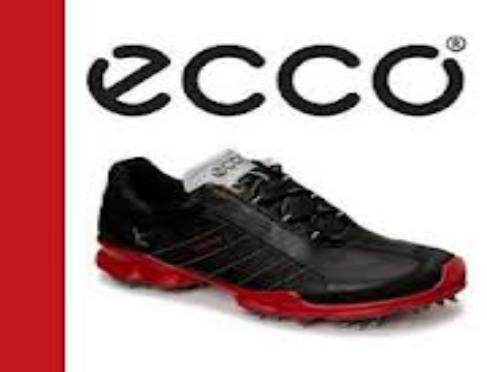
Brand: Ecco
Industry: Clothes